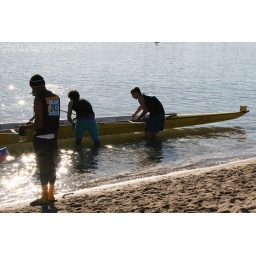
The boat is in the water and getting ready to go...